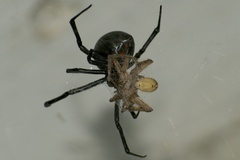
Species: Lactrodectus_hesperus